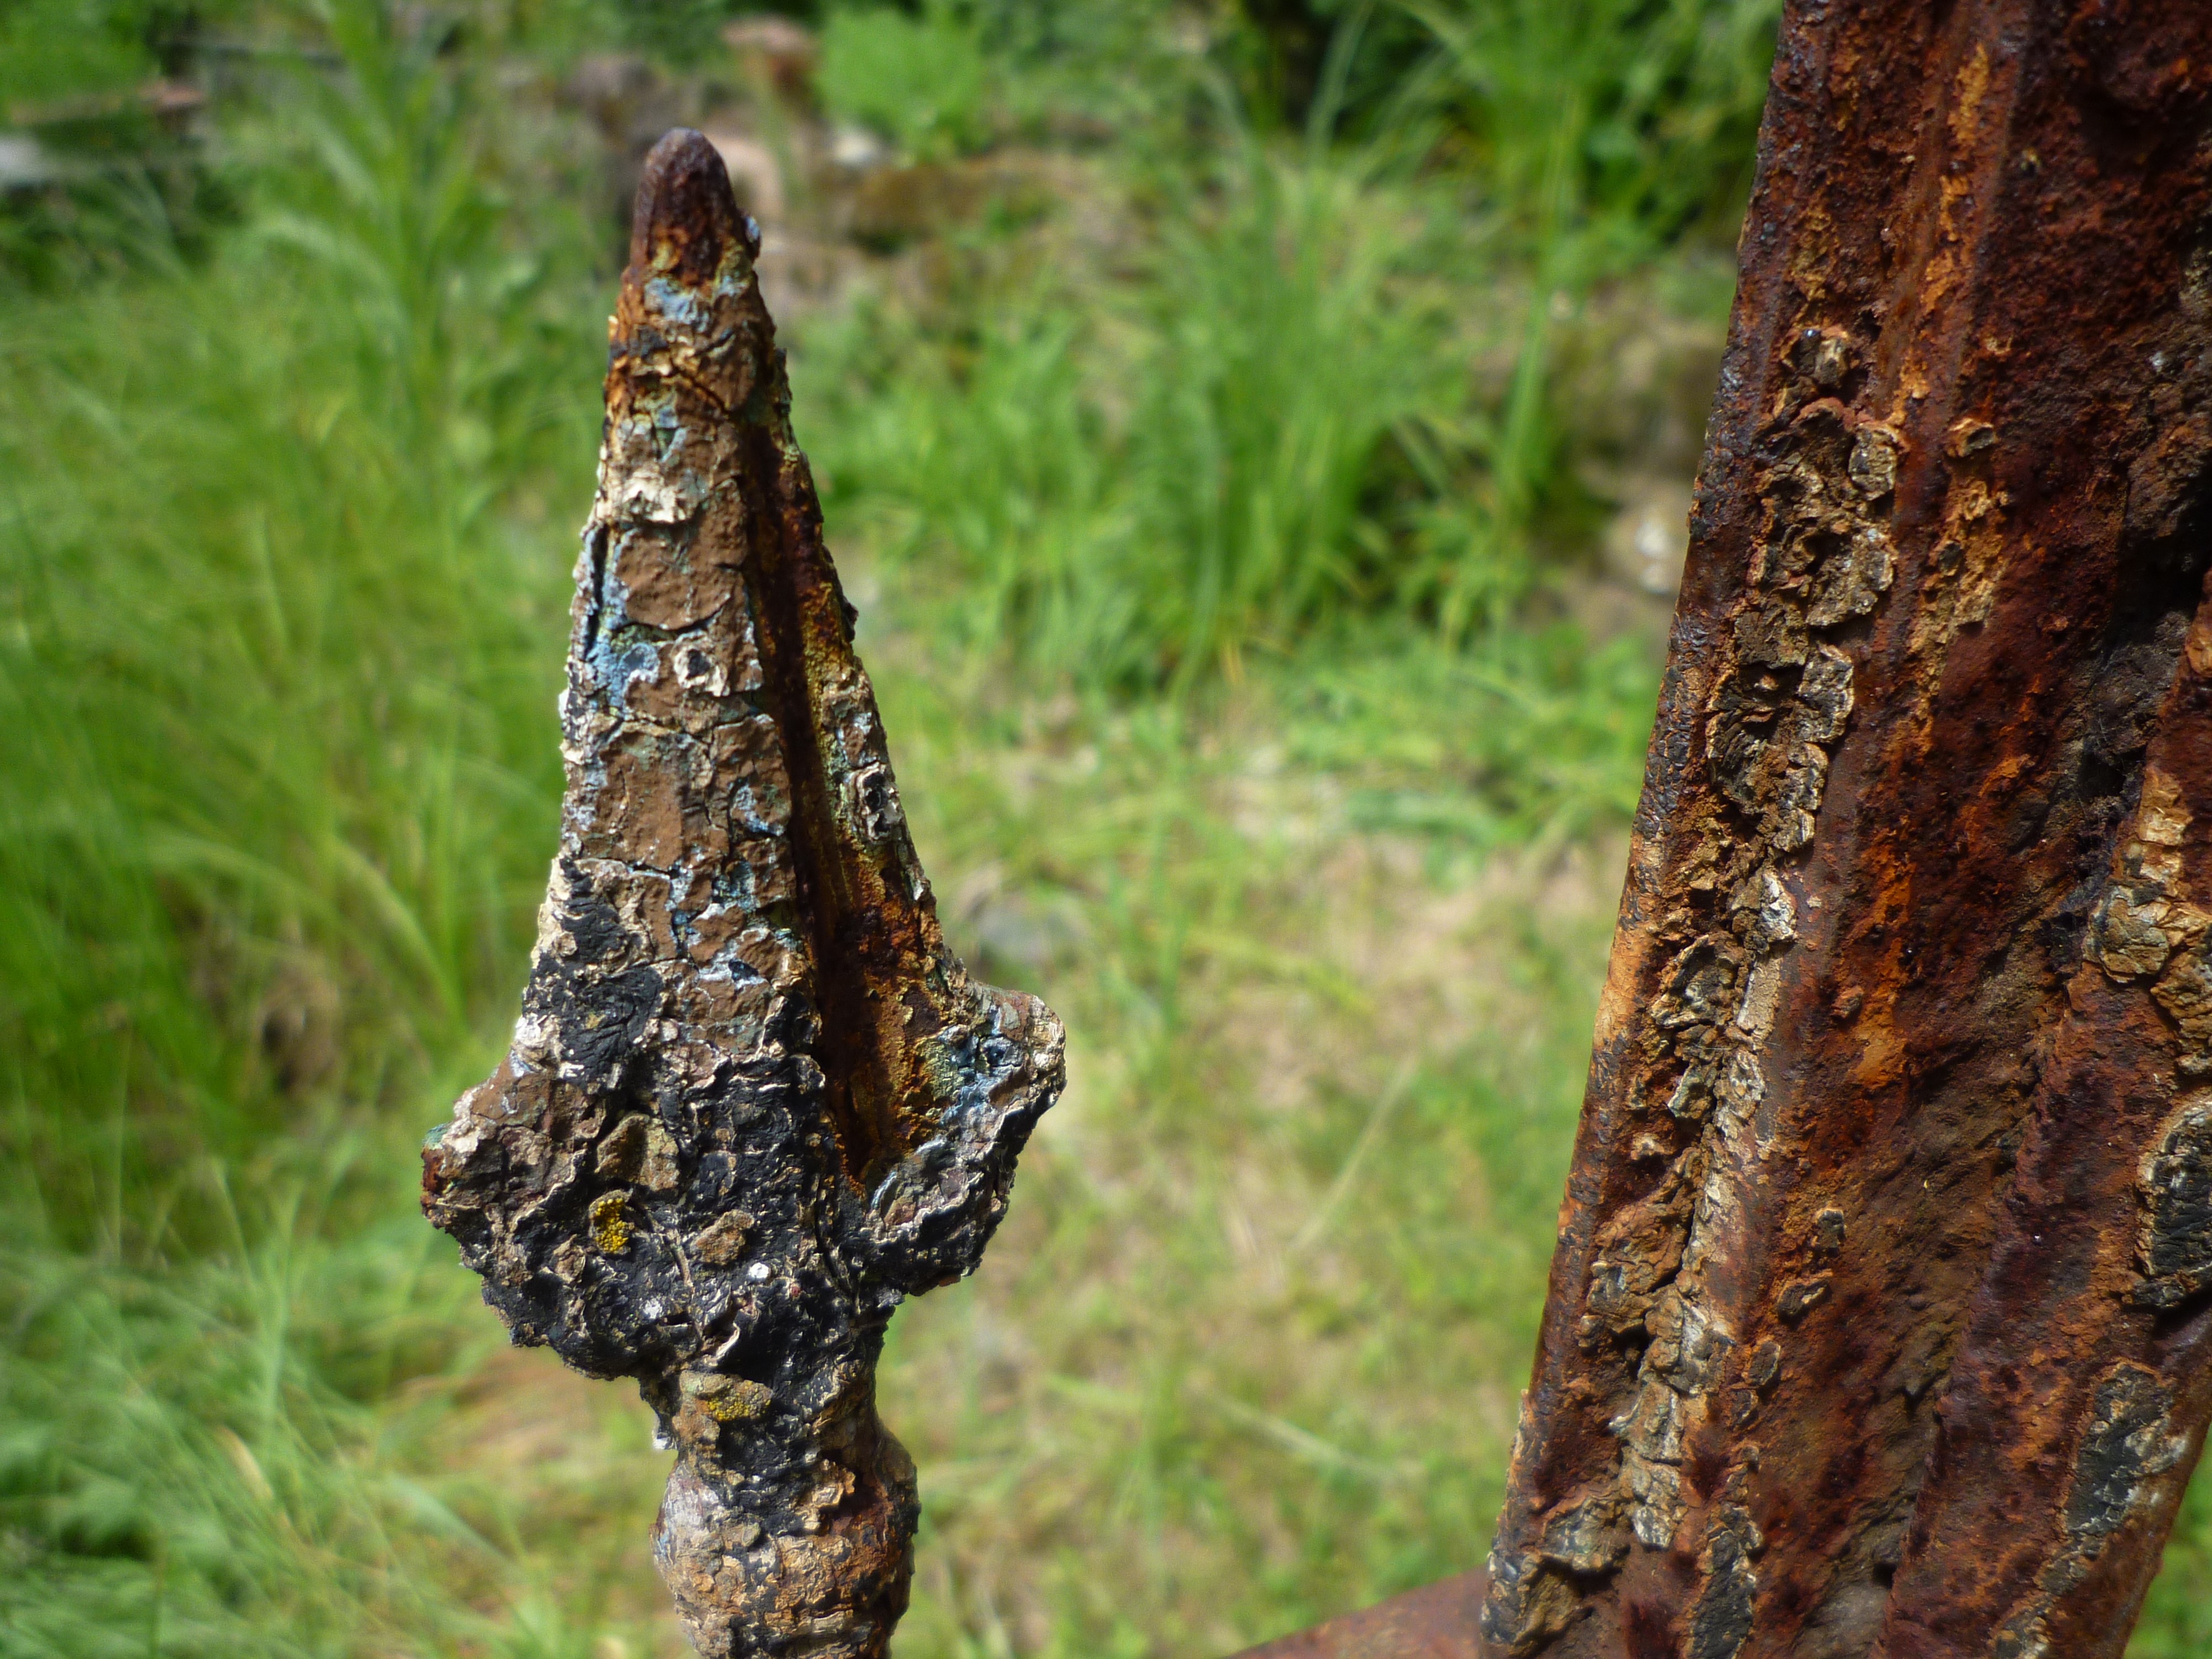
tree, nature, forest, fence, wood, trunk, old, wildlife, jungle, insect, metal, brown, soil, moth, decay, fauna, invertebrate, rusty, iron, corrosion, macro photography, garden fence, weathering, moths and butterflies